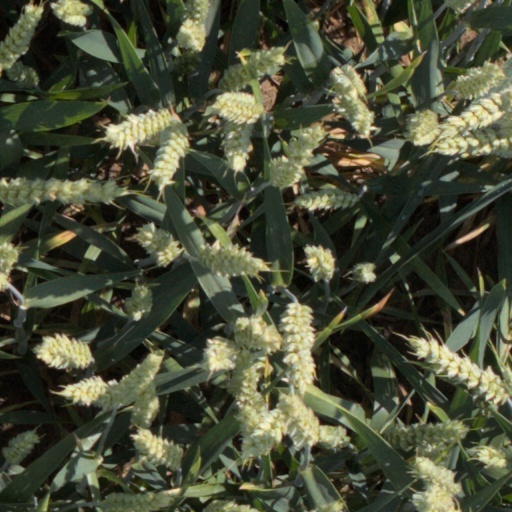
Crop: wheat